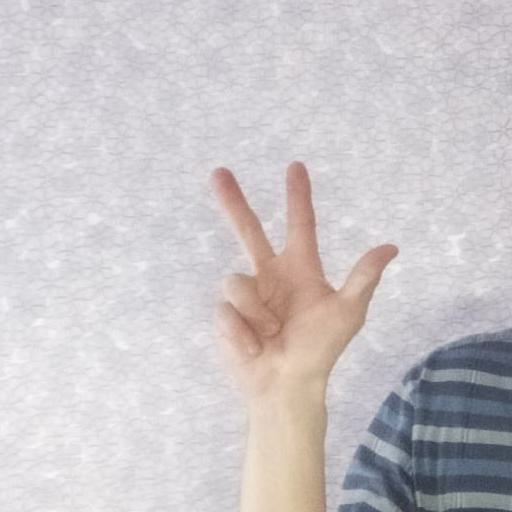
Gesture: three2